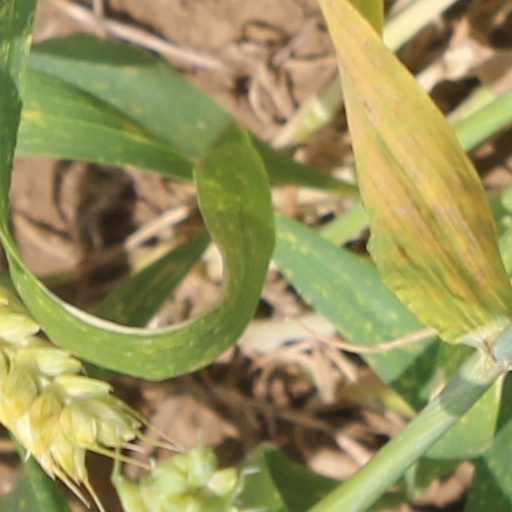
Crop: wheat